Seetharam Benoy Case No. 18

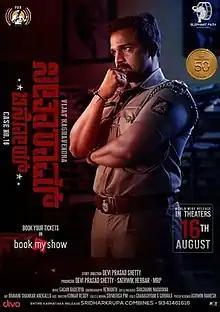
Official poster

Seetharam Benoy Case No. 18 is a 2021 Indian Kannada-language suspense thriller directed by Devi Prasad Shetty and starring Vijay Raghavendra as Seetharam Benoy. The film released on 15 August 2021 on Star Suvarna.